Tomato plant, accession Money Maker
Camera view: vertical (180 deg); turntable rotation: 120 degrees
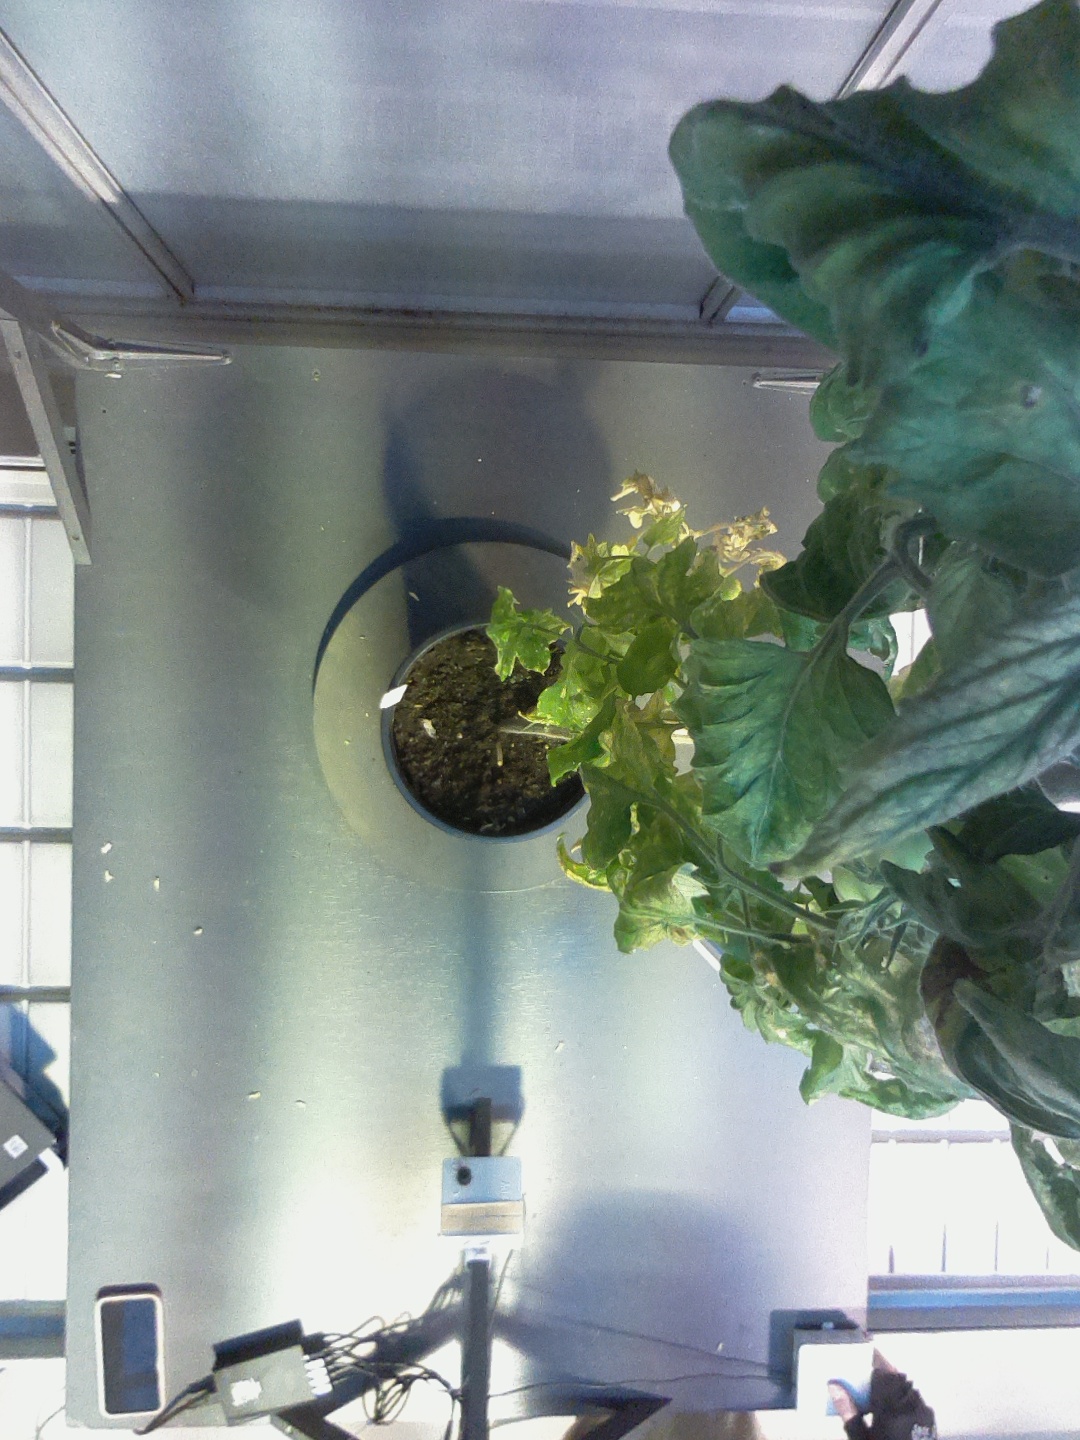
BBCH growth stage 78: 80% -90% of final fruit size